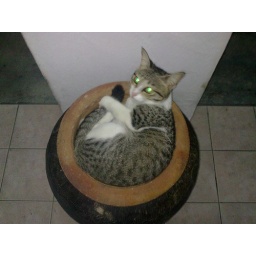
cat in bowl